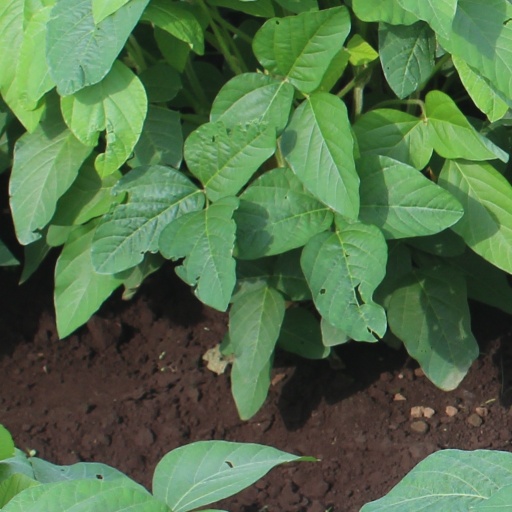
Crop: soybean